Around the World in 80 Days (2004 film)

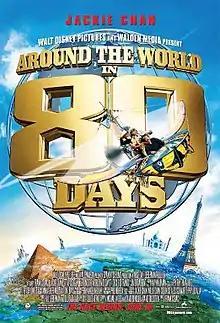
American theatrical release poster

Around the World in 80 Days is a 2004 action adventure comedy film directed by Frank Coraci from a script by David Titcher, David Benullo and David Goldstein. It is loosely based on Jules Verne's 1873 novel of the same name, and for comedic reasons, intentionally deviates wildly from the novel and includes a number of anachronistic elements. An international co-production of the United States, United Kingdom, Germany and Ireland, it stars Jackie Chan, Steve Coogan, Cécile de France and Jim Broadbent, with Ewen Bremner, Ian McNeice, Karen Joy Morris, Roger Hammond and David Ryall in supporting roles.